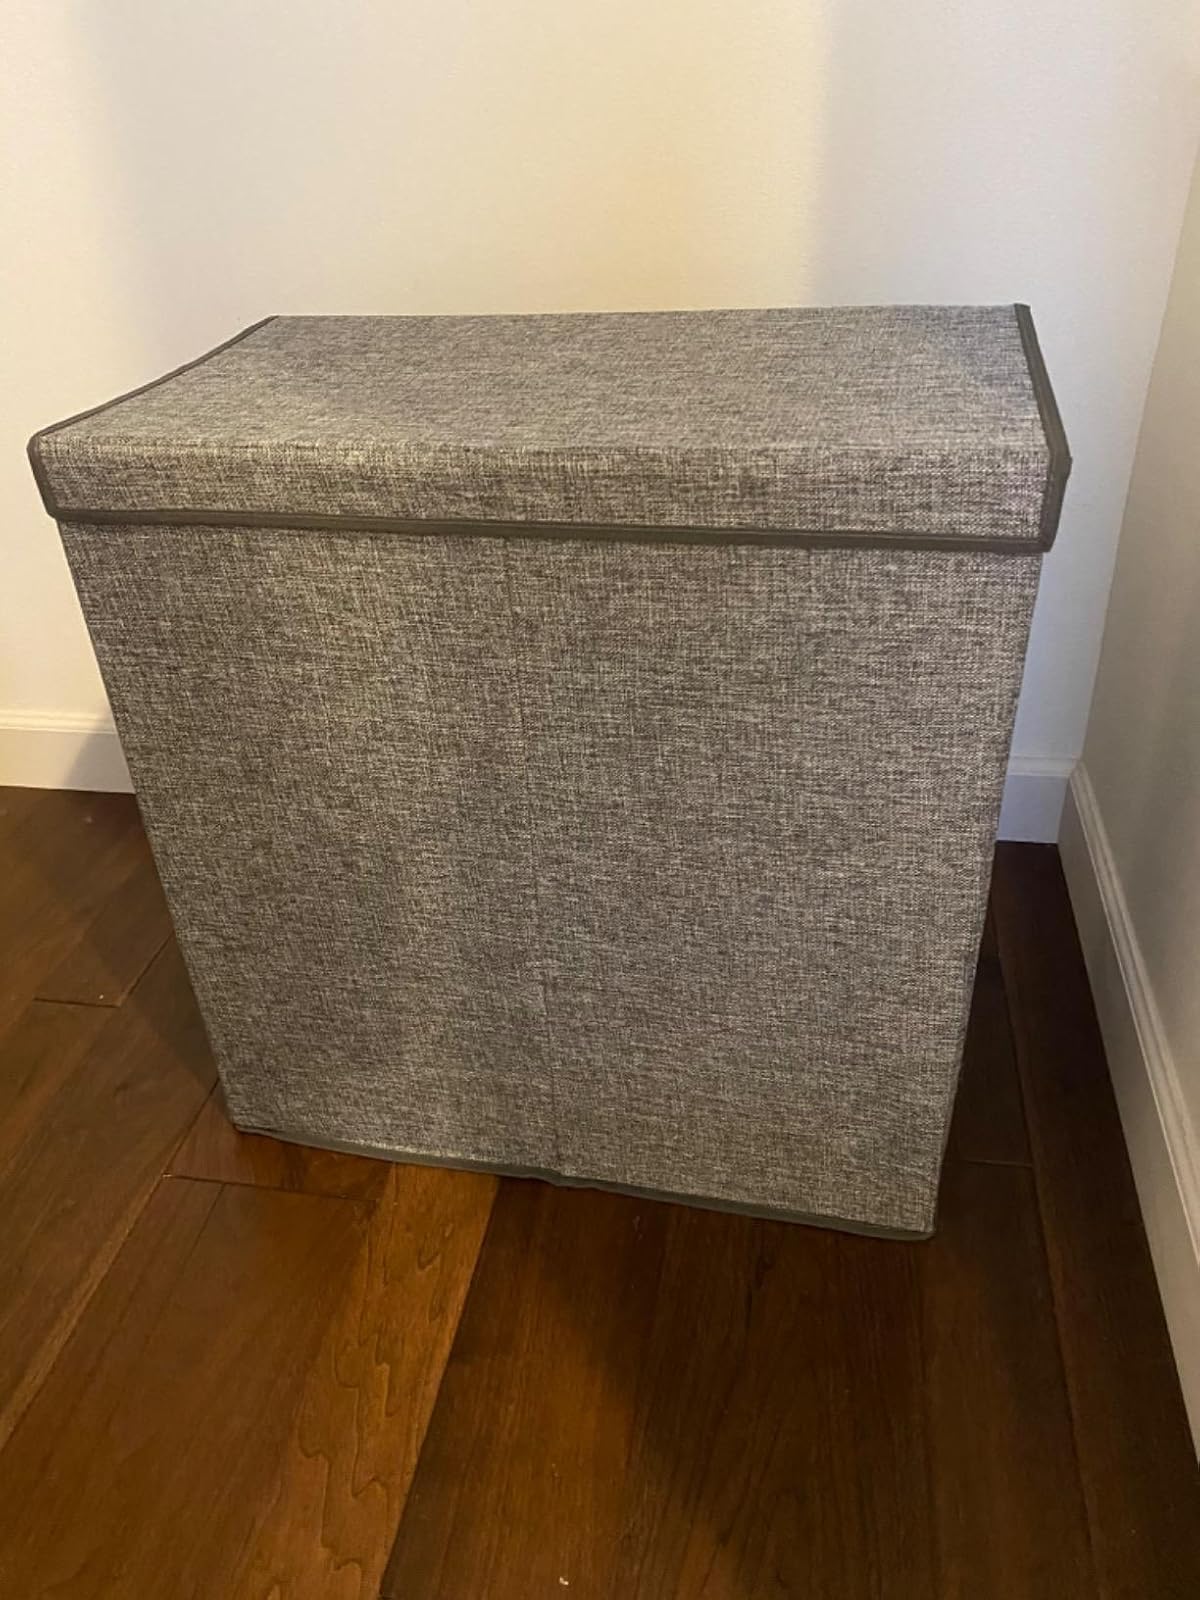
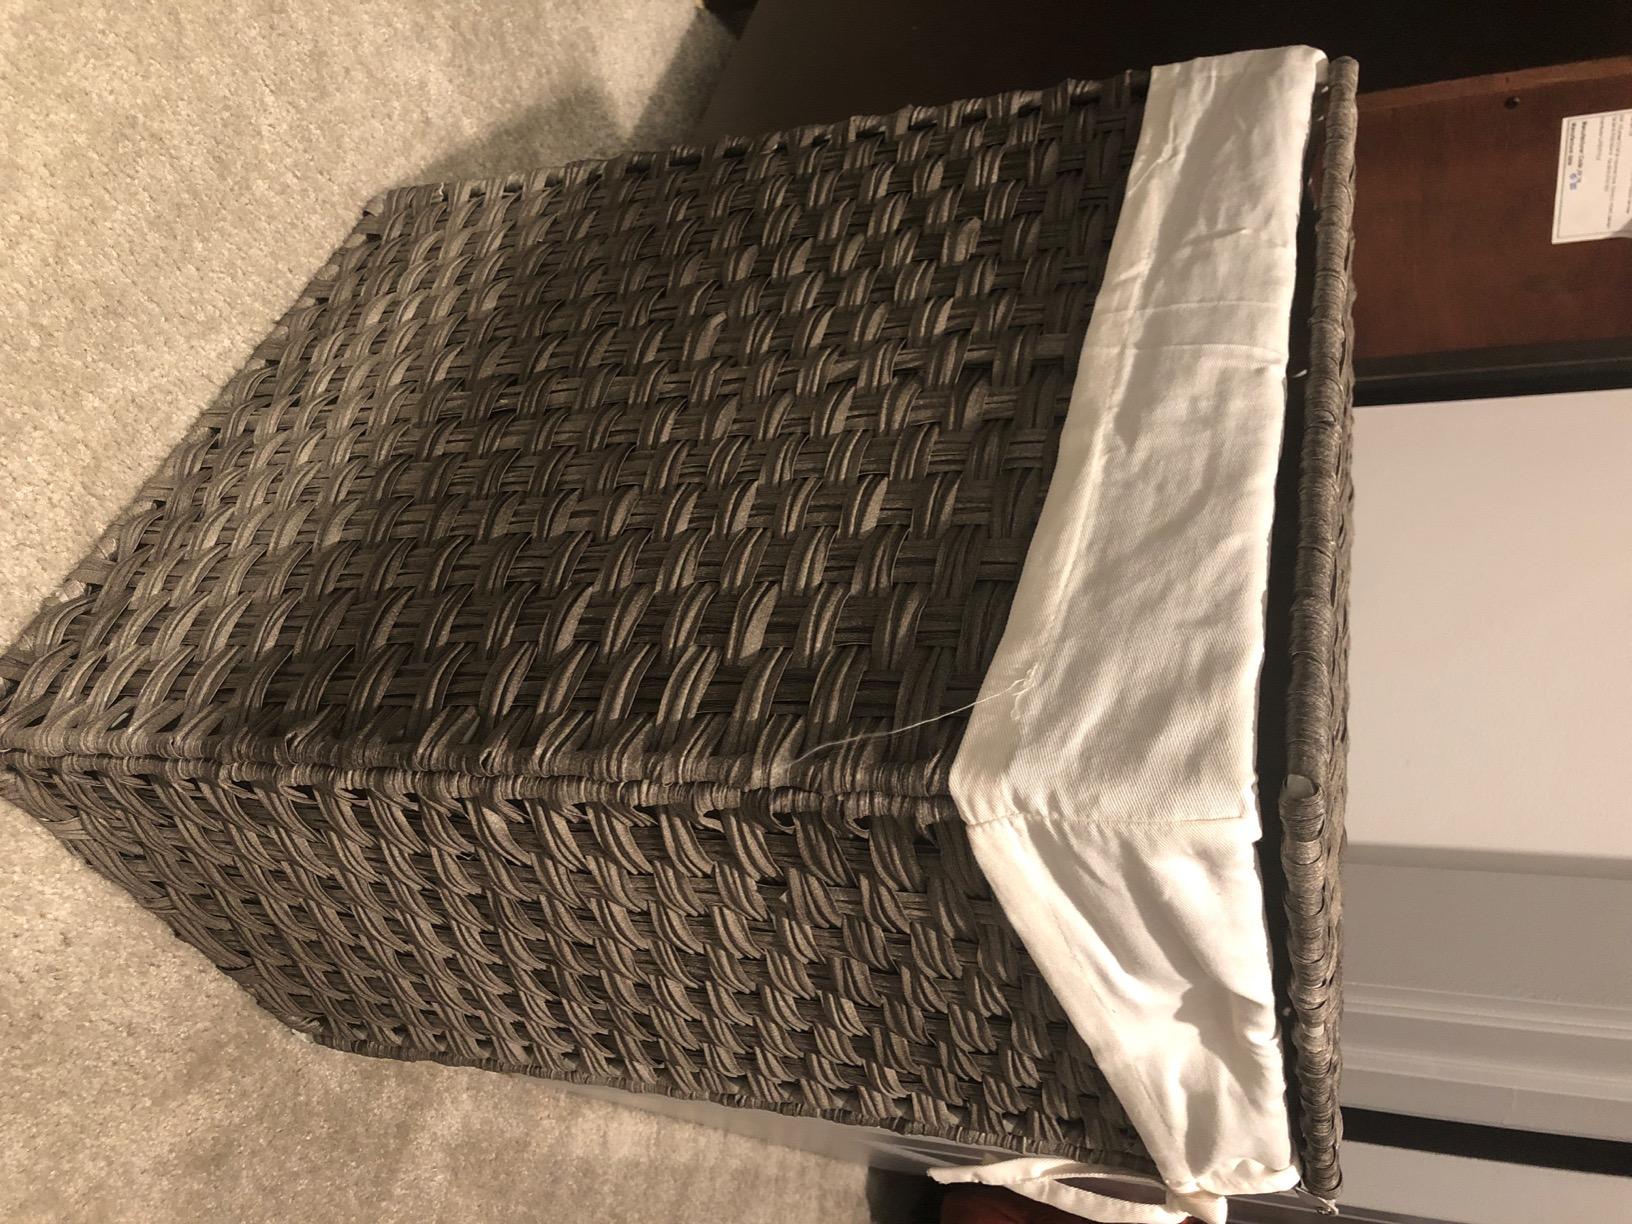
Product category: items_hamper
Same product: no